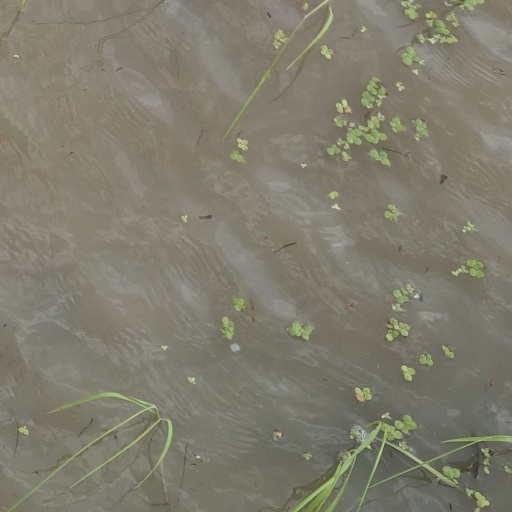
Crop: rice